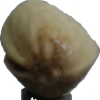
Label: pistachio